Grancey-sur-Ource

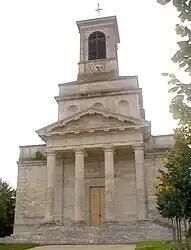
The church in Grancey-sur-Ource

Grancey-sur-Ource (literally "Grancey on Ource") is a commune in the Côte-d'Or department in eastern France.